William H. Perry (businessman)

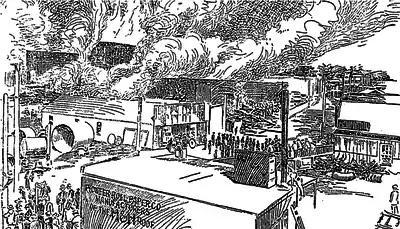
Fire destroyed the W.H. Perry lumber yard in 1899. This contemporary drawing in the "Los Angeles Times" was copied from a photograph.

On September 18, 1899, Perry's lumber yard was destroyed by a "Disastrous Fire in the Heart of a Busy Manufacturing District", as the headline in the "Los Angeles Times" put it the next day. It was. the "Times" said, "the most expensive, not to say the most disastrous, the city has ever experienced", with a loss estimated at between $200,000 to $250,000. Three men were killed in the blaze, which was fed by "Sawdust, shavings and other mill refuse."